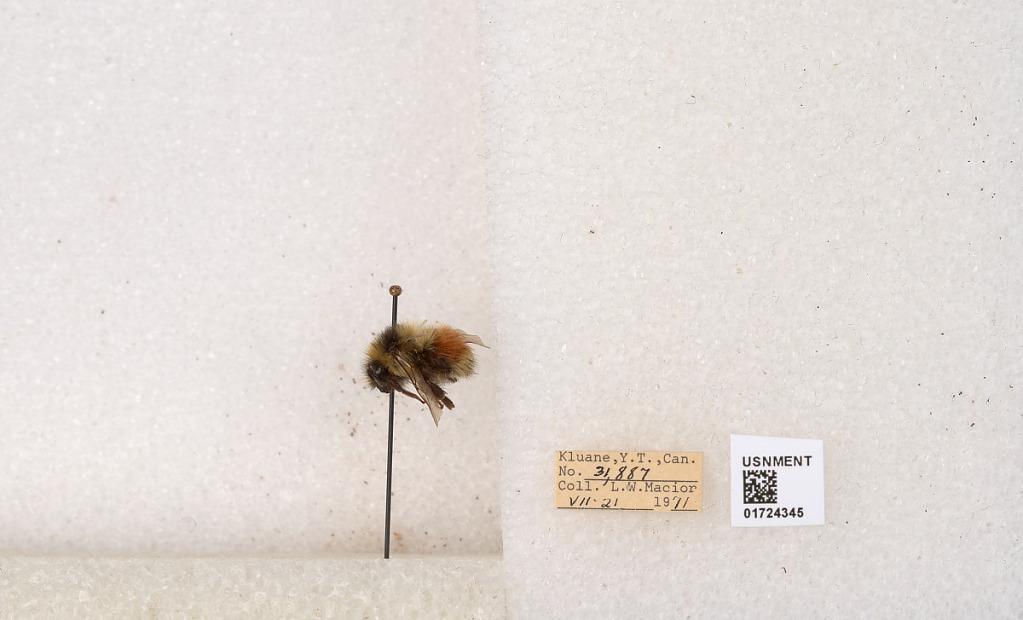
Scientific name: Bombus (Pyrobombus) sylvicola Kirby
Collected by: L. Macior
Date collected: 1971-7-21
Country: Canada
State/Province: Yukon Territory
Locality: Kluane National Park and Reserve
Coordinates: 60.7493, -139.504